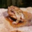
Label: frog